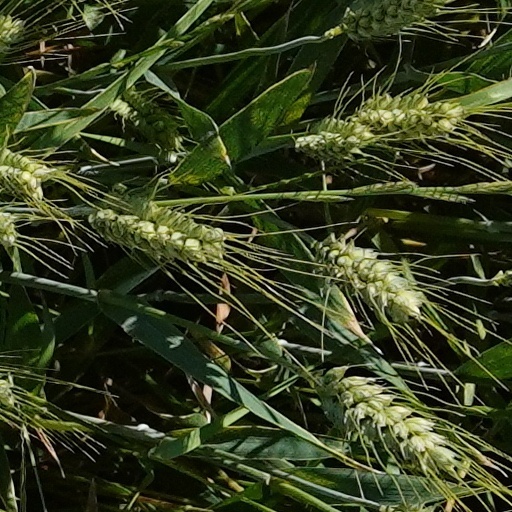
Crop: wheat